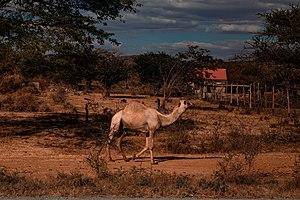
La région de Dodoma est une subdivision administrative de Tanzanie. La région occupe une superficie de 41 310 km² au centre du pays et compte 1,7 million d'habitants. Elle est la 12ᵉ région de Tanzanie en superficie et couvre environ 5 % du territoire, îles exceptées. La capitale de la région est la ville de Dodoma, qui est aussi la capitale administrative du pays.